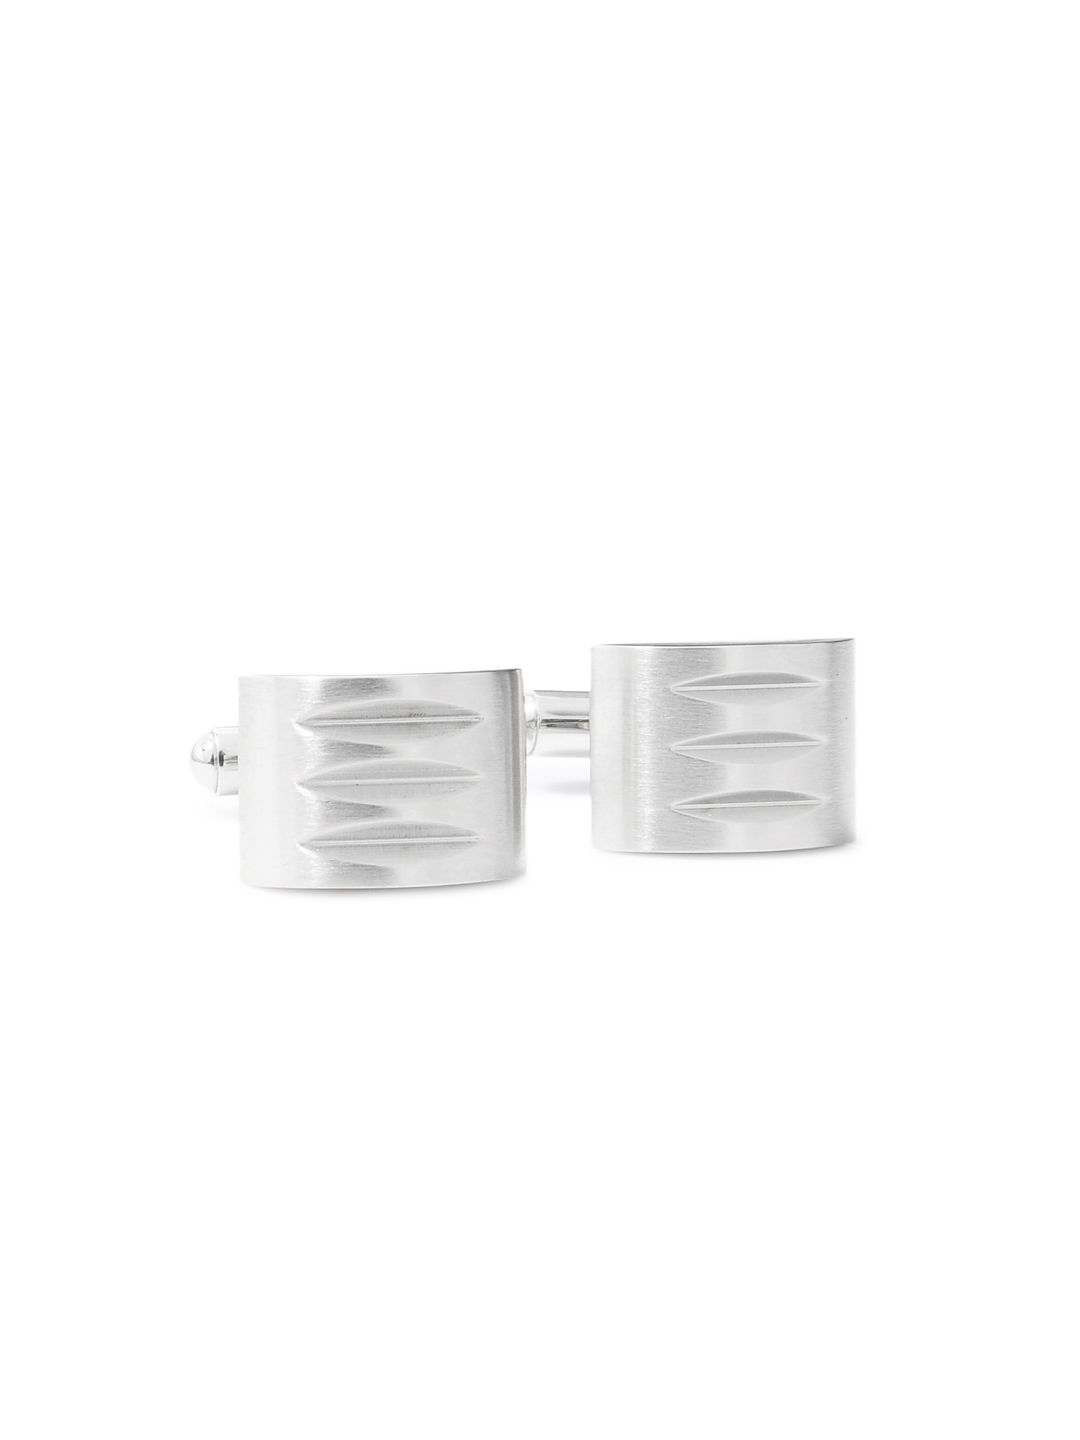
Revv Men Steel Cufflinks
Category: Accessories / Cufflinks / Cufflinks
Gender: Men
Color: Steel
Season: Summer 2012
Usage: Casual